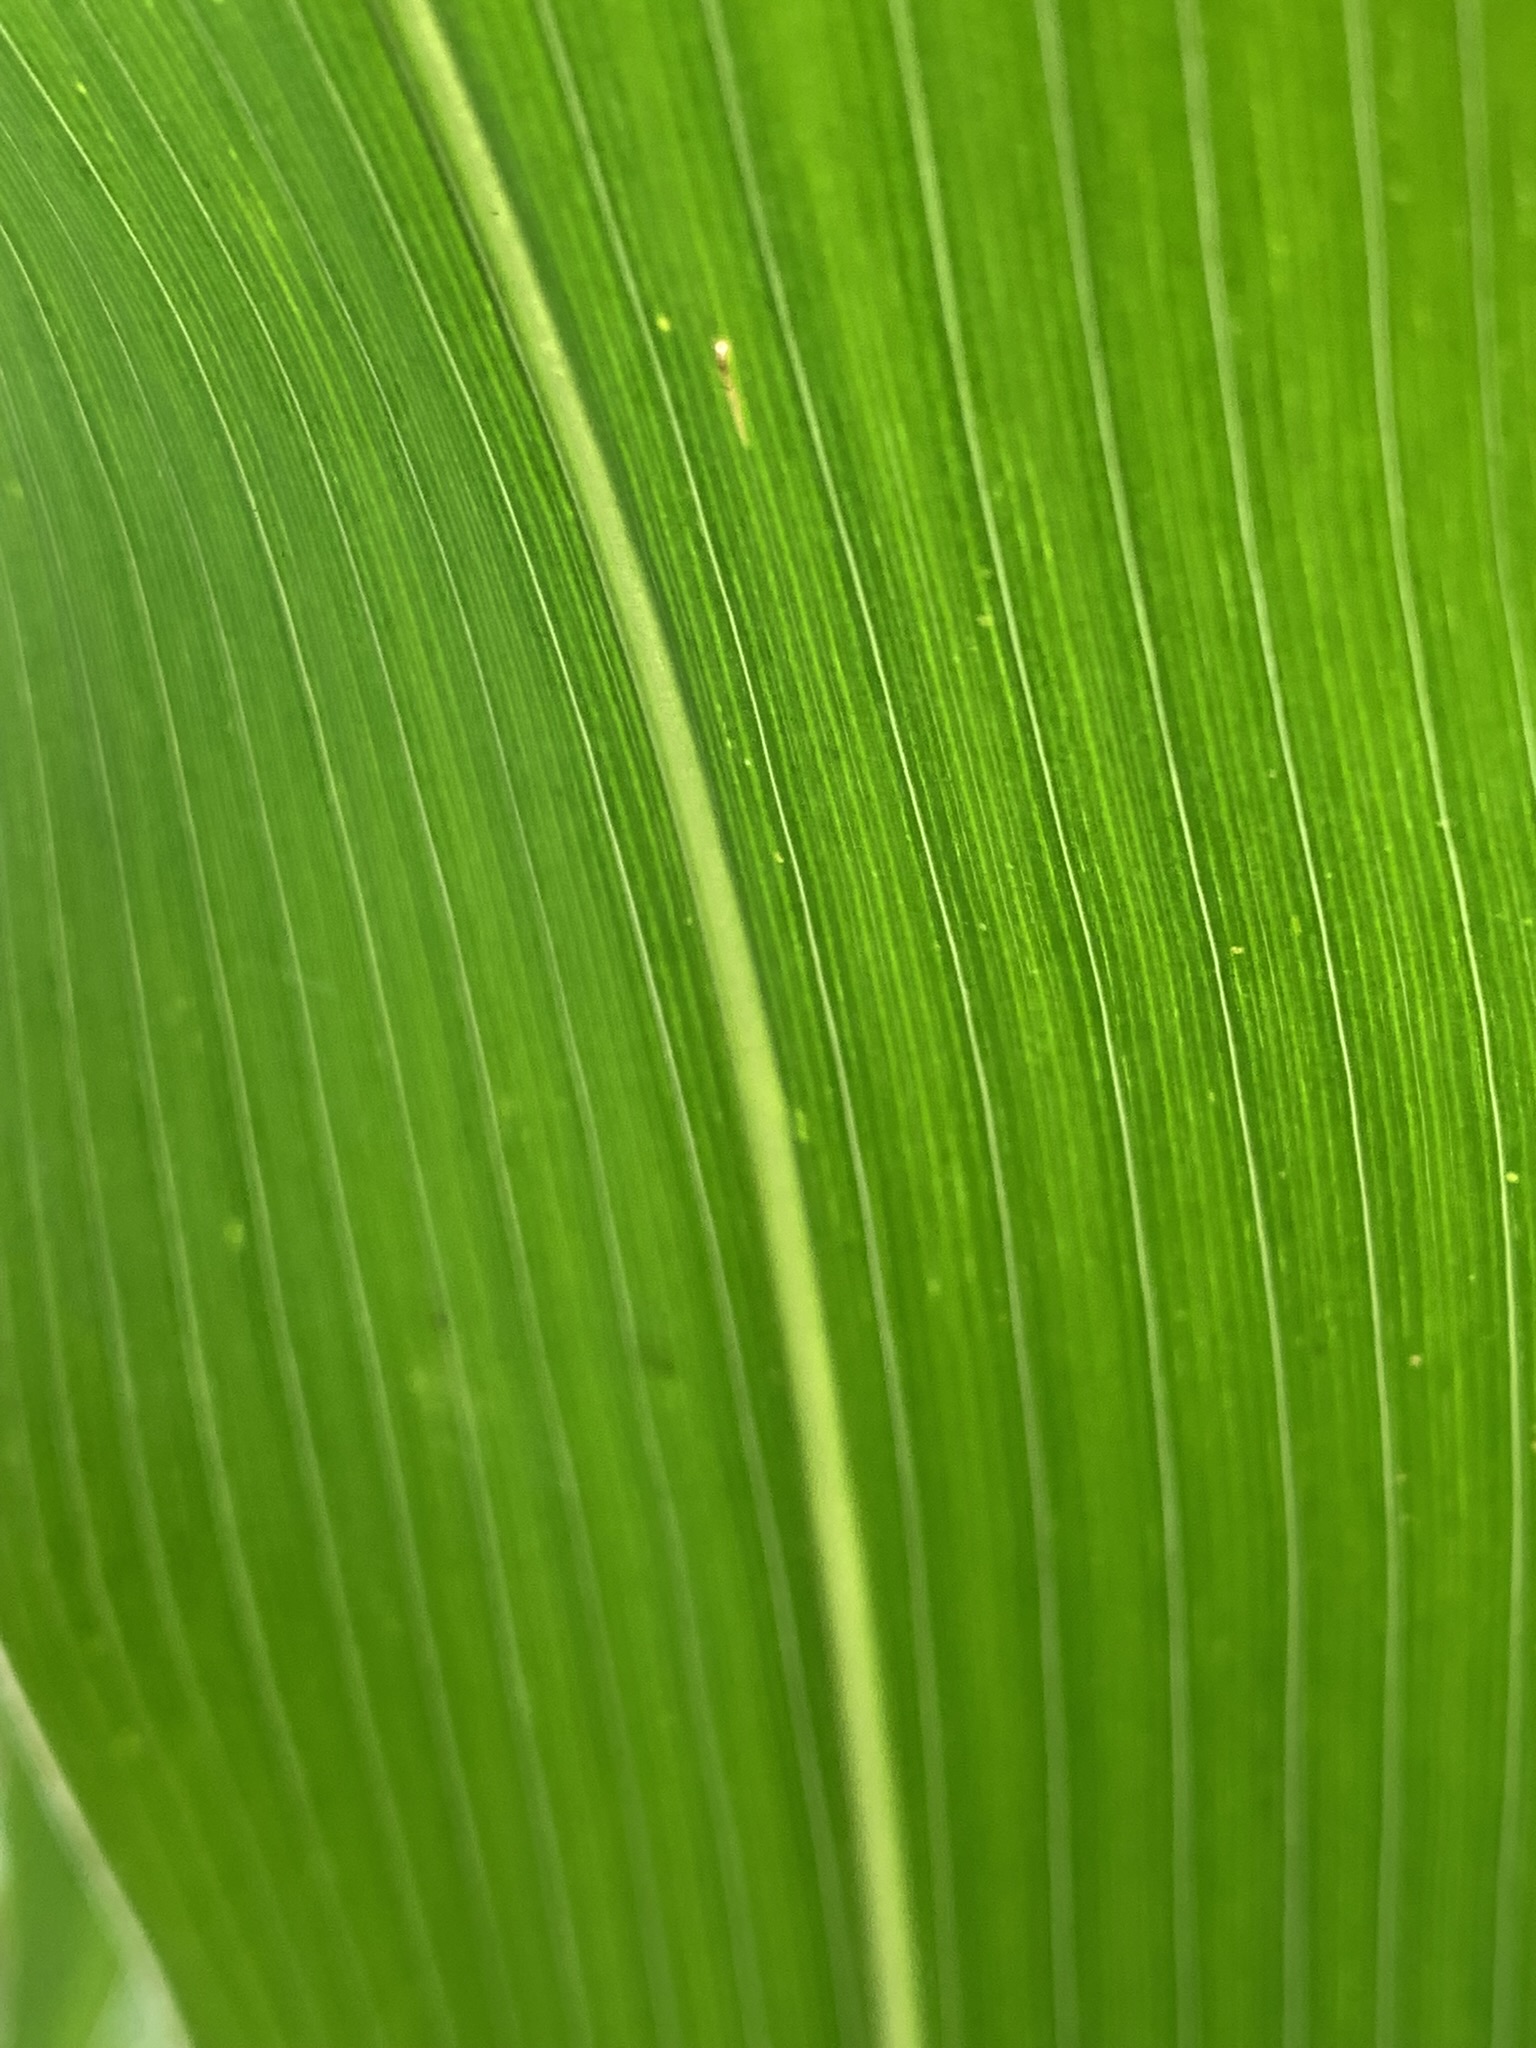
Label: Healthy